Pressure tank

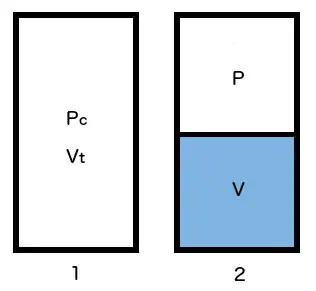
Case 1 is an empty tank at the charging pressure "P" (gauge). The total volume of the tank is "V". Case 2 is a tank in use, with the air pressure at pressure "P" (gauge) and a water volume of "V"

Referring to the diagram on the right, a pressure tank is generally pressurized when empty with a "charging pressure" "P", which is usually about 2 psi below the turn-on pressure "P" (Case 1). The total volume of the tank is "V". When in use, the air in the tank will be compressed to pressure "P" and there will be a volume "V" of water in the tank (Case 2). In the following development, all pressures are gauge pressures, which are the pressures above atmospheric pressure ("P", which is altitude dependent). The ideal gas law may be written for both cases, and the amount of air in each case is equal: